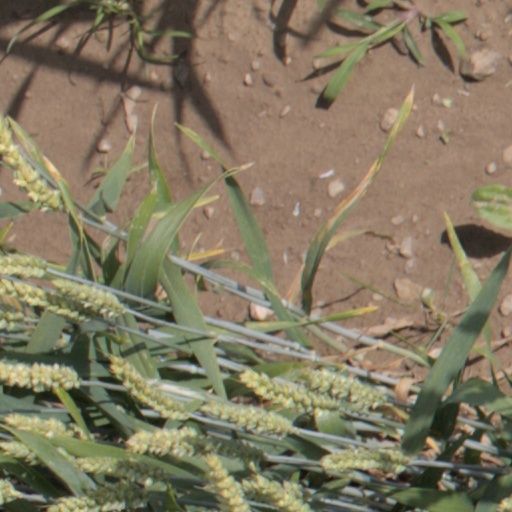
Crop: wheat